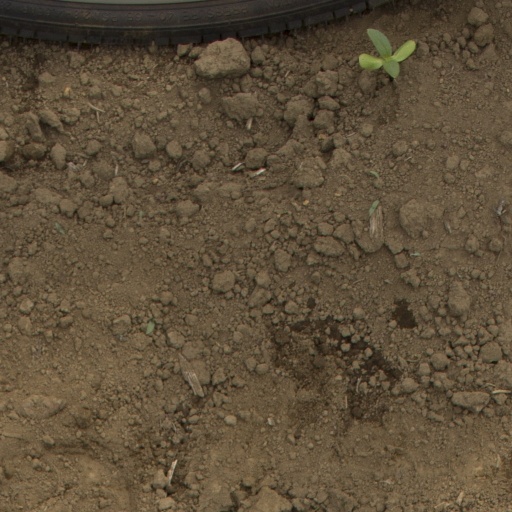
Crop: Jerusalem artichoke